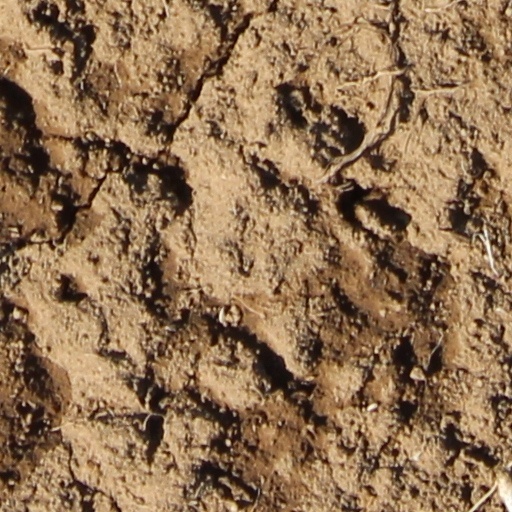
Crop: wheat